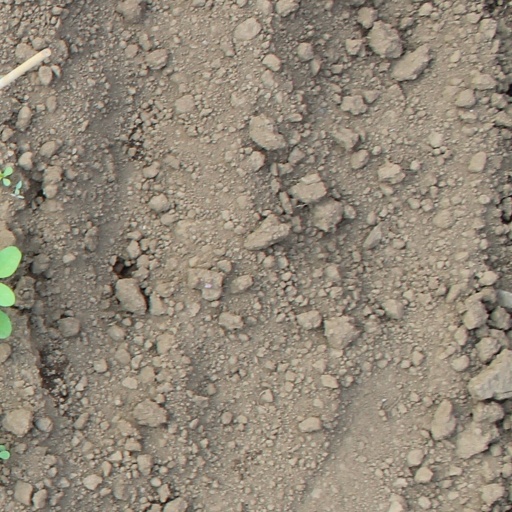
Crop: soybean